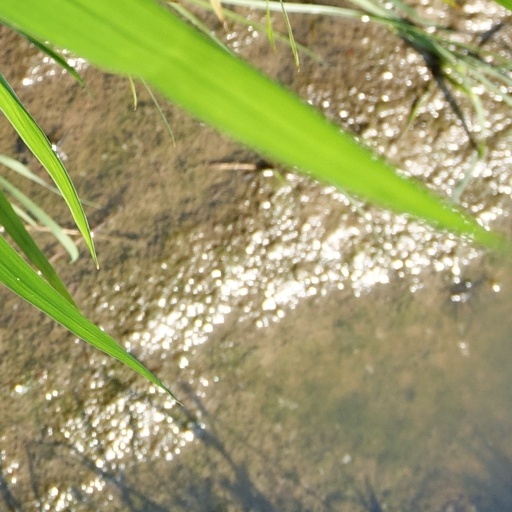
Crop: rice